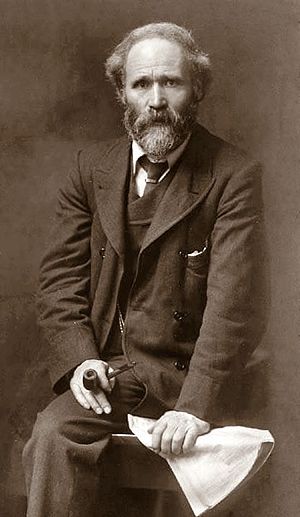
Wales' historie / Moderne historie / 1900-1914
Keir Hardie blev Wales' første MP i år 1900. Fotografi fra 1902.
Wales' historie begynder med ankomsten af mennesker for tusinder af år siden. Neandertalere levede i det som i dag er Wales, eller Cymru på walisisk, for mindst 230.000 år siden, mens homo sapiens, som dagens moderne menneske nedstammer fra, kom til for omkring 29.000 år siden. Permanent beboelse af moderne mennesker fra perioden efter den sidste istid begyndte omkring 9000 år f.Kr., og Wales har mange levn fra ældre og yngre stenalder samt bronzealderen. I løbet af jernalderen var området, ligesom hele øen Storbritannien syd for Firth of Forth, domineret af britonere og britanniske sprog, der i eftertiden har karakteriseret keltere. Romerne, som begyndte erobringen af Britannien i år 43, drog i år 48 på felttog mod folkestammen dekeanglere i NØ og fik total kontrol over regionen. Den romerske provins Britannien opstod efter deres sejr over ordovikere i år 79. Romerne forlod øen i 400-tallet, hvad der fik angelsaksere til at invadere og bosætte sig. Derefter begyndte det britanniske sprog og kultur at gå i opløsning, og flere grupper og folk blev dannet. Det walisiske folk var den største af dem og regnes generelt som selvstændigt brittonisk-talende folk efter 1000-tallet.